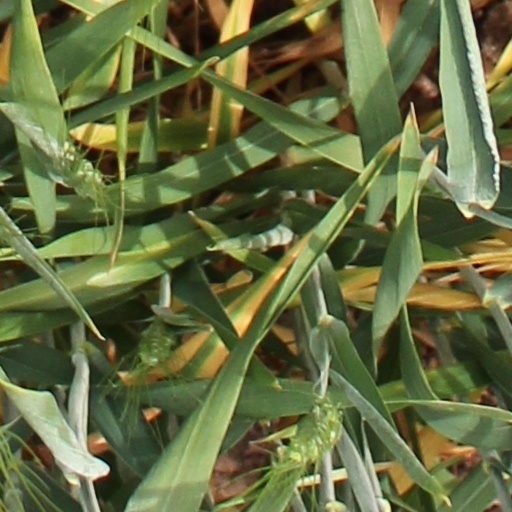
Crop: wheat